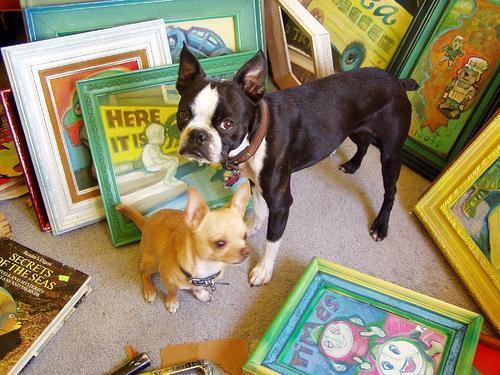
Chihuahua